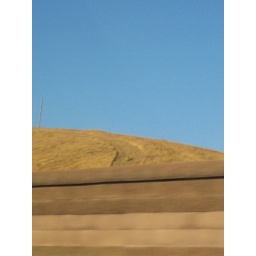
the freeway wall has a variety of horizontal lines, and a curved path leading toward the telephone pole in the left of the picture